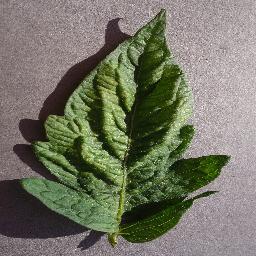
Label: Tomato___Spider_mites Two-spotted_spider_mite